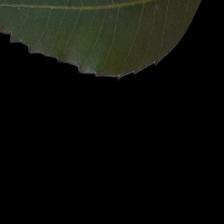
Plant: Neem